Mexico–United States border wall

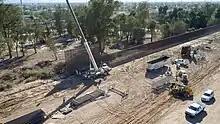
Work on a higher replacement fence begins on a section of border fence near Calexico, California, United States, and Mexicali, Mexico, in 2018.

Throughout his 2016 presidential campaign, Donald Trump called for the construction of a much larger and fortified border wall, claiming that if elected, he would "build the wall and make Mexico pay for it". Mexican president Enrique Peña Nieto maintained that his country would not pay for the wall. On January 25, 2017, the Trump administration signed Executive Order 13767, which formally directed the U.S. government to begin attempting to construct a border wall using existing federal funding, although construction did not begin at this time because a formal budget had not been developed.